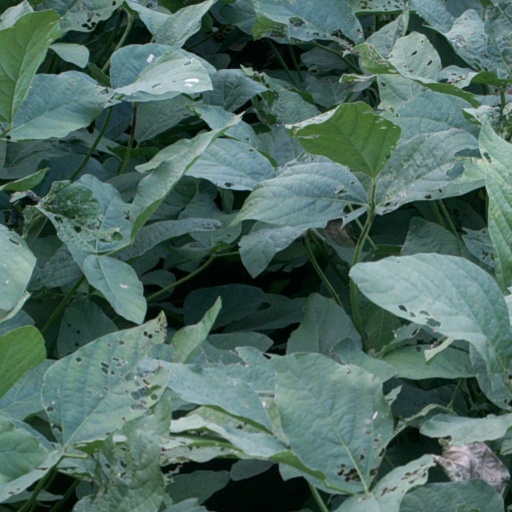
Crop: soybean